EgyptAir Flight 990

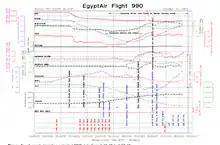
Readout of flight data recorder (with portions of the cockpit voice recorder transcript) from EgyptAir Flight 990 by the NTSB (Source: NTSB)

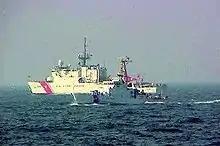
The U.S. Coast Guard cutters "Monomoy" (WPB-1326) (foreground) and "Spencer" (WMEC-905) searching for survivors of the crash.

The cockpit voice recorder (CVR) recorded the captain excusing himself to go to the lavatory, followed 30 seconds later by the first officer saying in Egyptian Arabic "", which can be translated as "I put my trust in God" or "I rely on God". A minute later, the autopilot was disengaged, immediately followed by the first officer again repeating the same Arabic phrase. Three seconds later, the throttles for both engines were reduced to idle, and both elevators were moved 3° nose down. The first officer repeated "I rely on God" seven more times before the captain suddenly asked repeatedly, "What's happening, what's happening?" The flight data recorder (FDR) reflected that the elevators then moved into a split condition, with the left elevator up and the right elevator down, a condition that is expected to result when the two control columns are subjected to at least of opposing force. At this point, both engines were shut down by moving the start levers from run to cutoff. The captain asked, "What is this? What is this? Did you shut the engines?" The captain is then recorded as saying, "get away in the engines" (this is the literal translation that appears in the NTSB transcript), followed by "shut the engines". The first officer replies "It's shut". The final recorded words are the captain repeatedly stating, "Pull with me" but the FDR data indicated that the elevator surfaces remained in a split condition (with the left surface commanding nose up and the right surface commanding nose down) until the FDR and CVR stopped recording. No other aircraft were in the area, and no indication was given that an explosion occurred on board. The engines operated normally for the entire flight until they were shut down. From the presence of a western debris field about from the eastern debris field, the NTSB concluded that the left engine and some small pieces of wreckage separated from the aircraft before water impact.